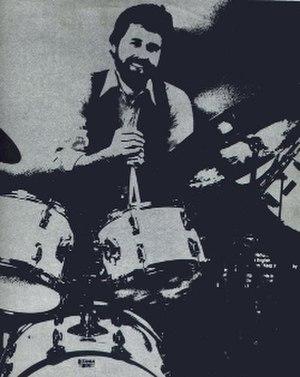
Joe English, né le 7 février 1949, est un musicien américain qui a été batteur des Wings durant les années 1970. Il a aussi été membre des Sea Level et des Talton Stewart Sandlin.